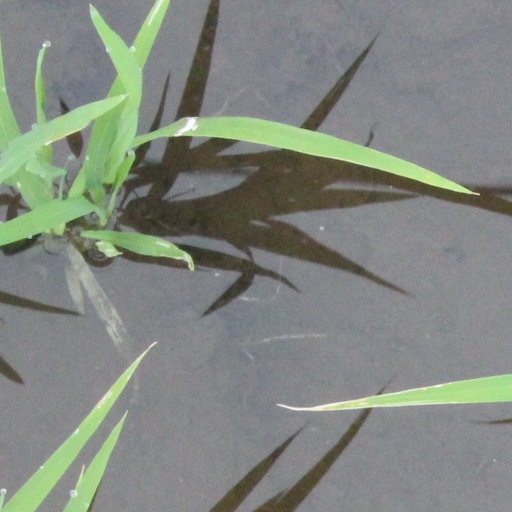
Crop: rice